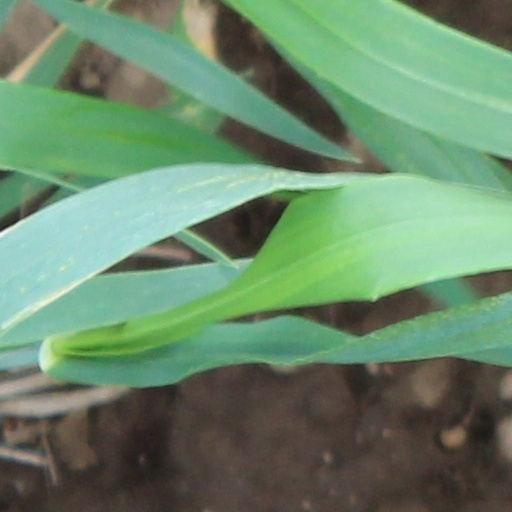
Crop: wheat